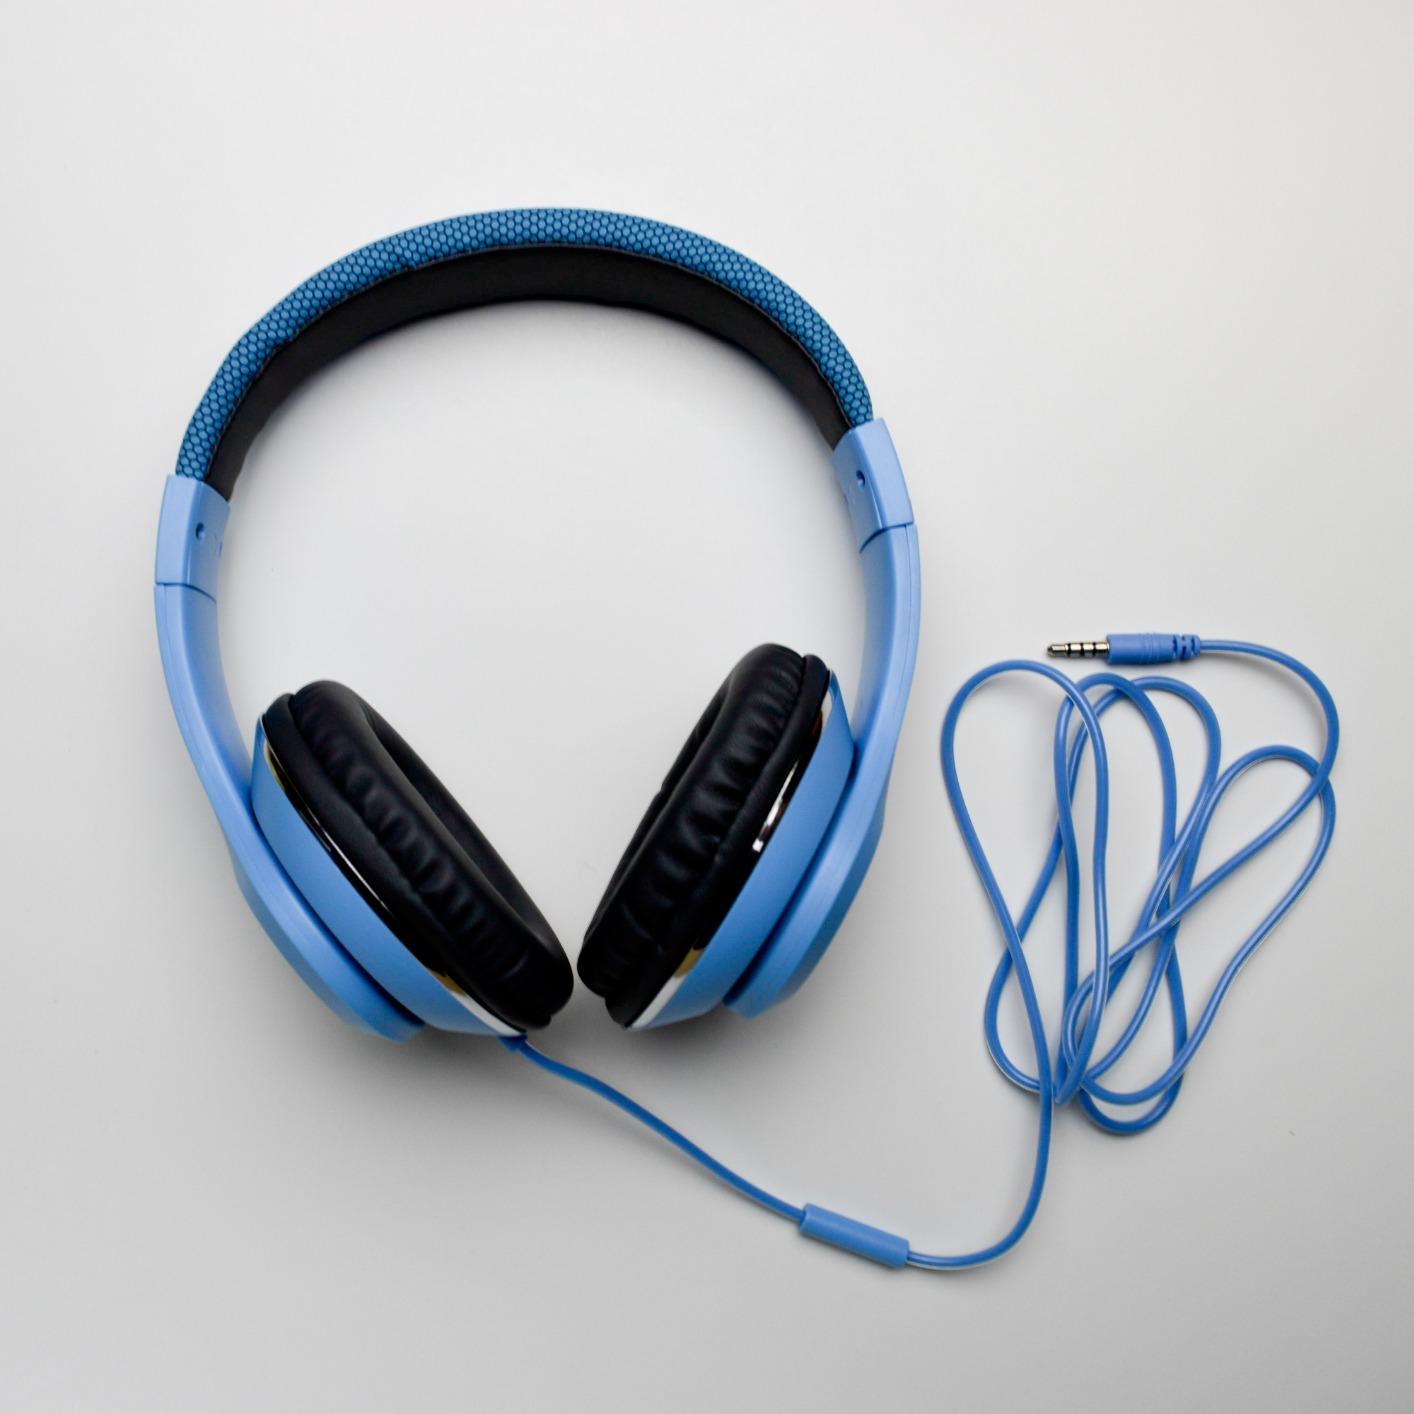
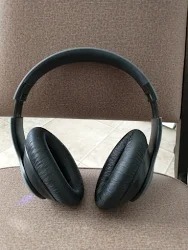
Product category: headphones
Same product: no